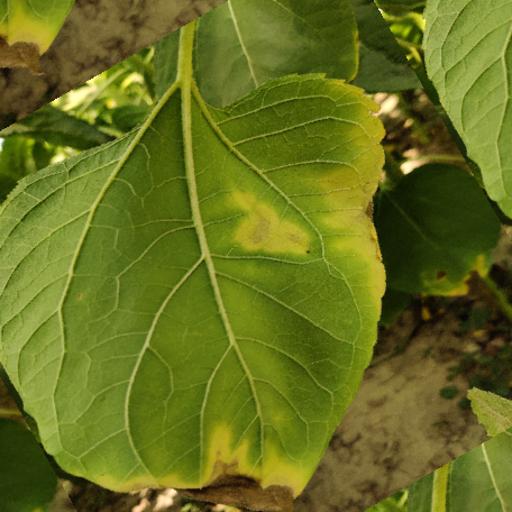
Label: Downy_mildew